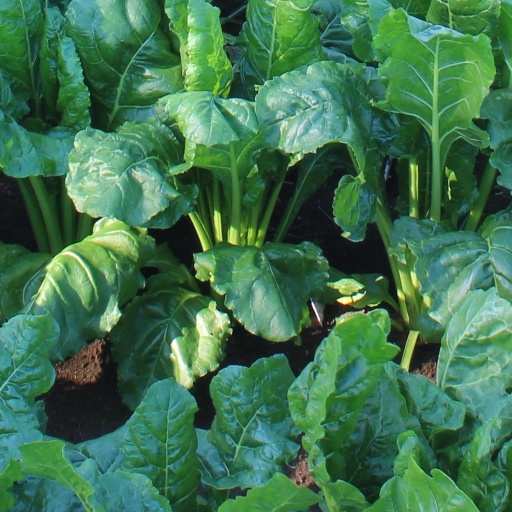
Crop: sugar beet